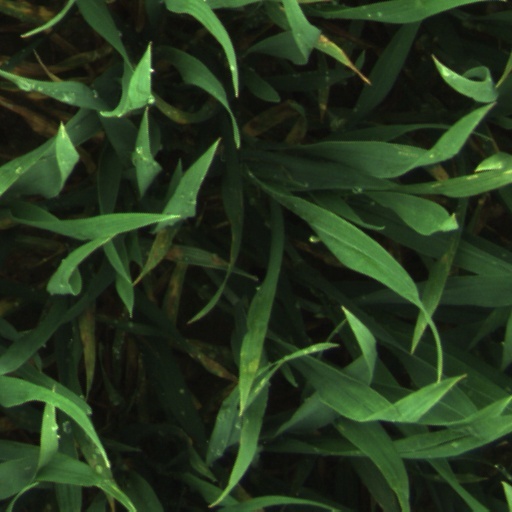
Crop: wheat